Potassium

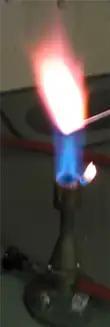
The flame test of potassium

Potassium is the second least dense metal after lithium. It is a soft solid with a low melting point, and can be easily cut with a knife. Potassium is silvery in appearance, but it begins to tarnish toward gray immediately on exposure to air. In a flame test, potassium and its compounds emit a lilac color with a peak emission wavelength of 766.5 nanometers.